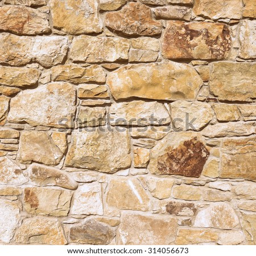
fragment of a wall from a chipped stone